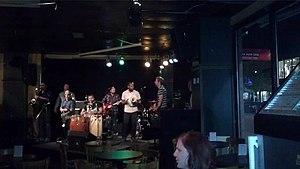
Ma photo de Afrodizz, à Montréal, Québec, Canada dans Les Bobards.